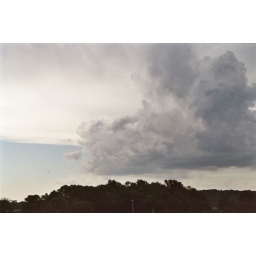
If you look at the cloud you can see a dogs head in the middle of the shot.